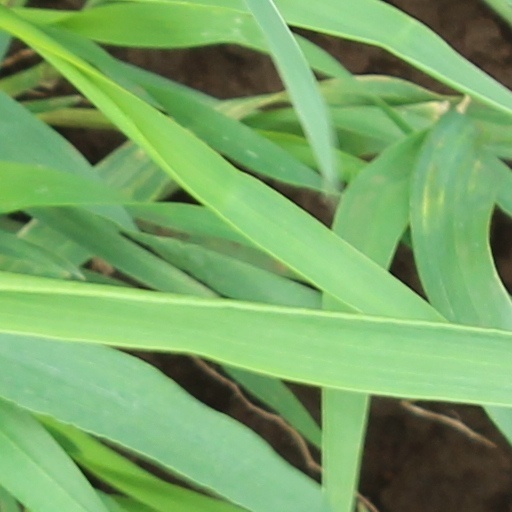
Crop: wheat